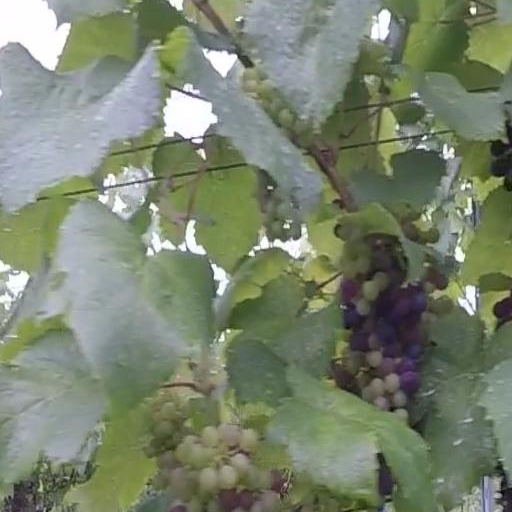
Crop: grape